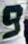
Number: 9